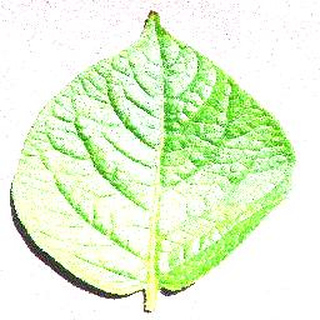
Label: healthy_potato